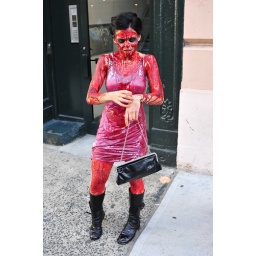
Just some girl walking down the street covered in blood... Perhaps she's a ZOMBIE!